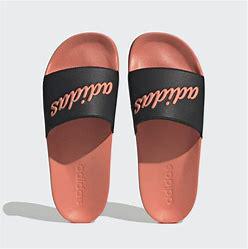
Brand: Adidas
Model: Adilette Shower